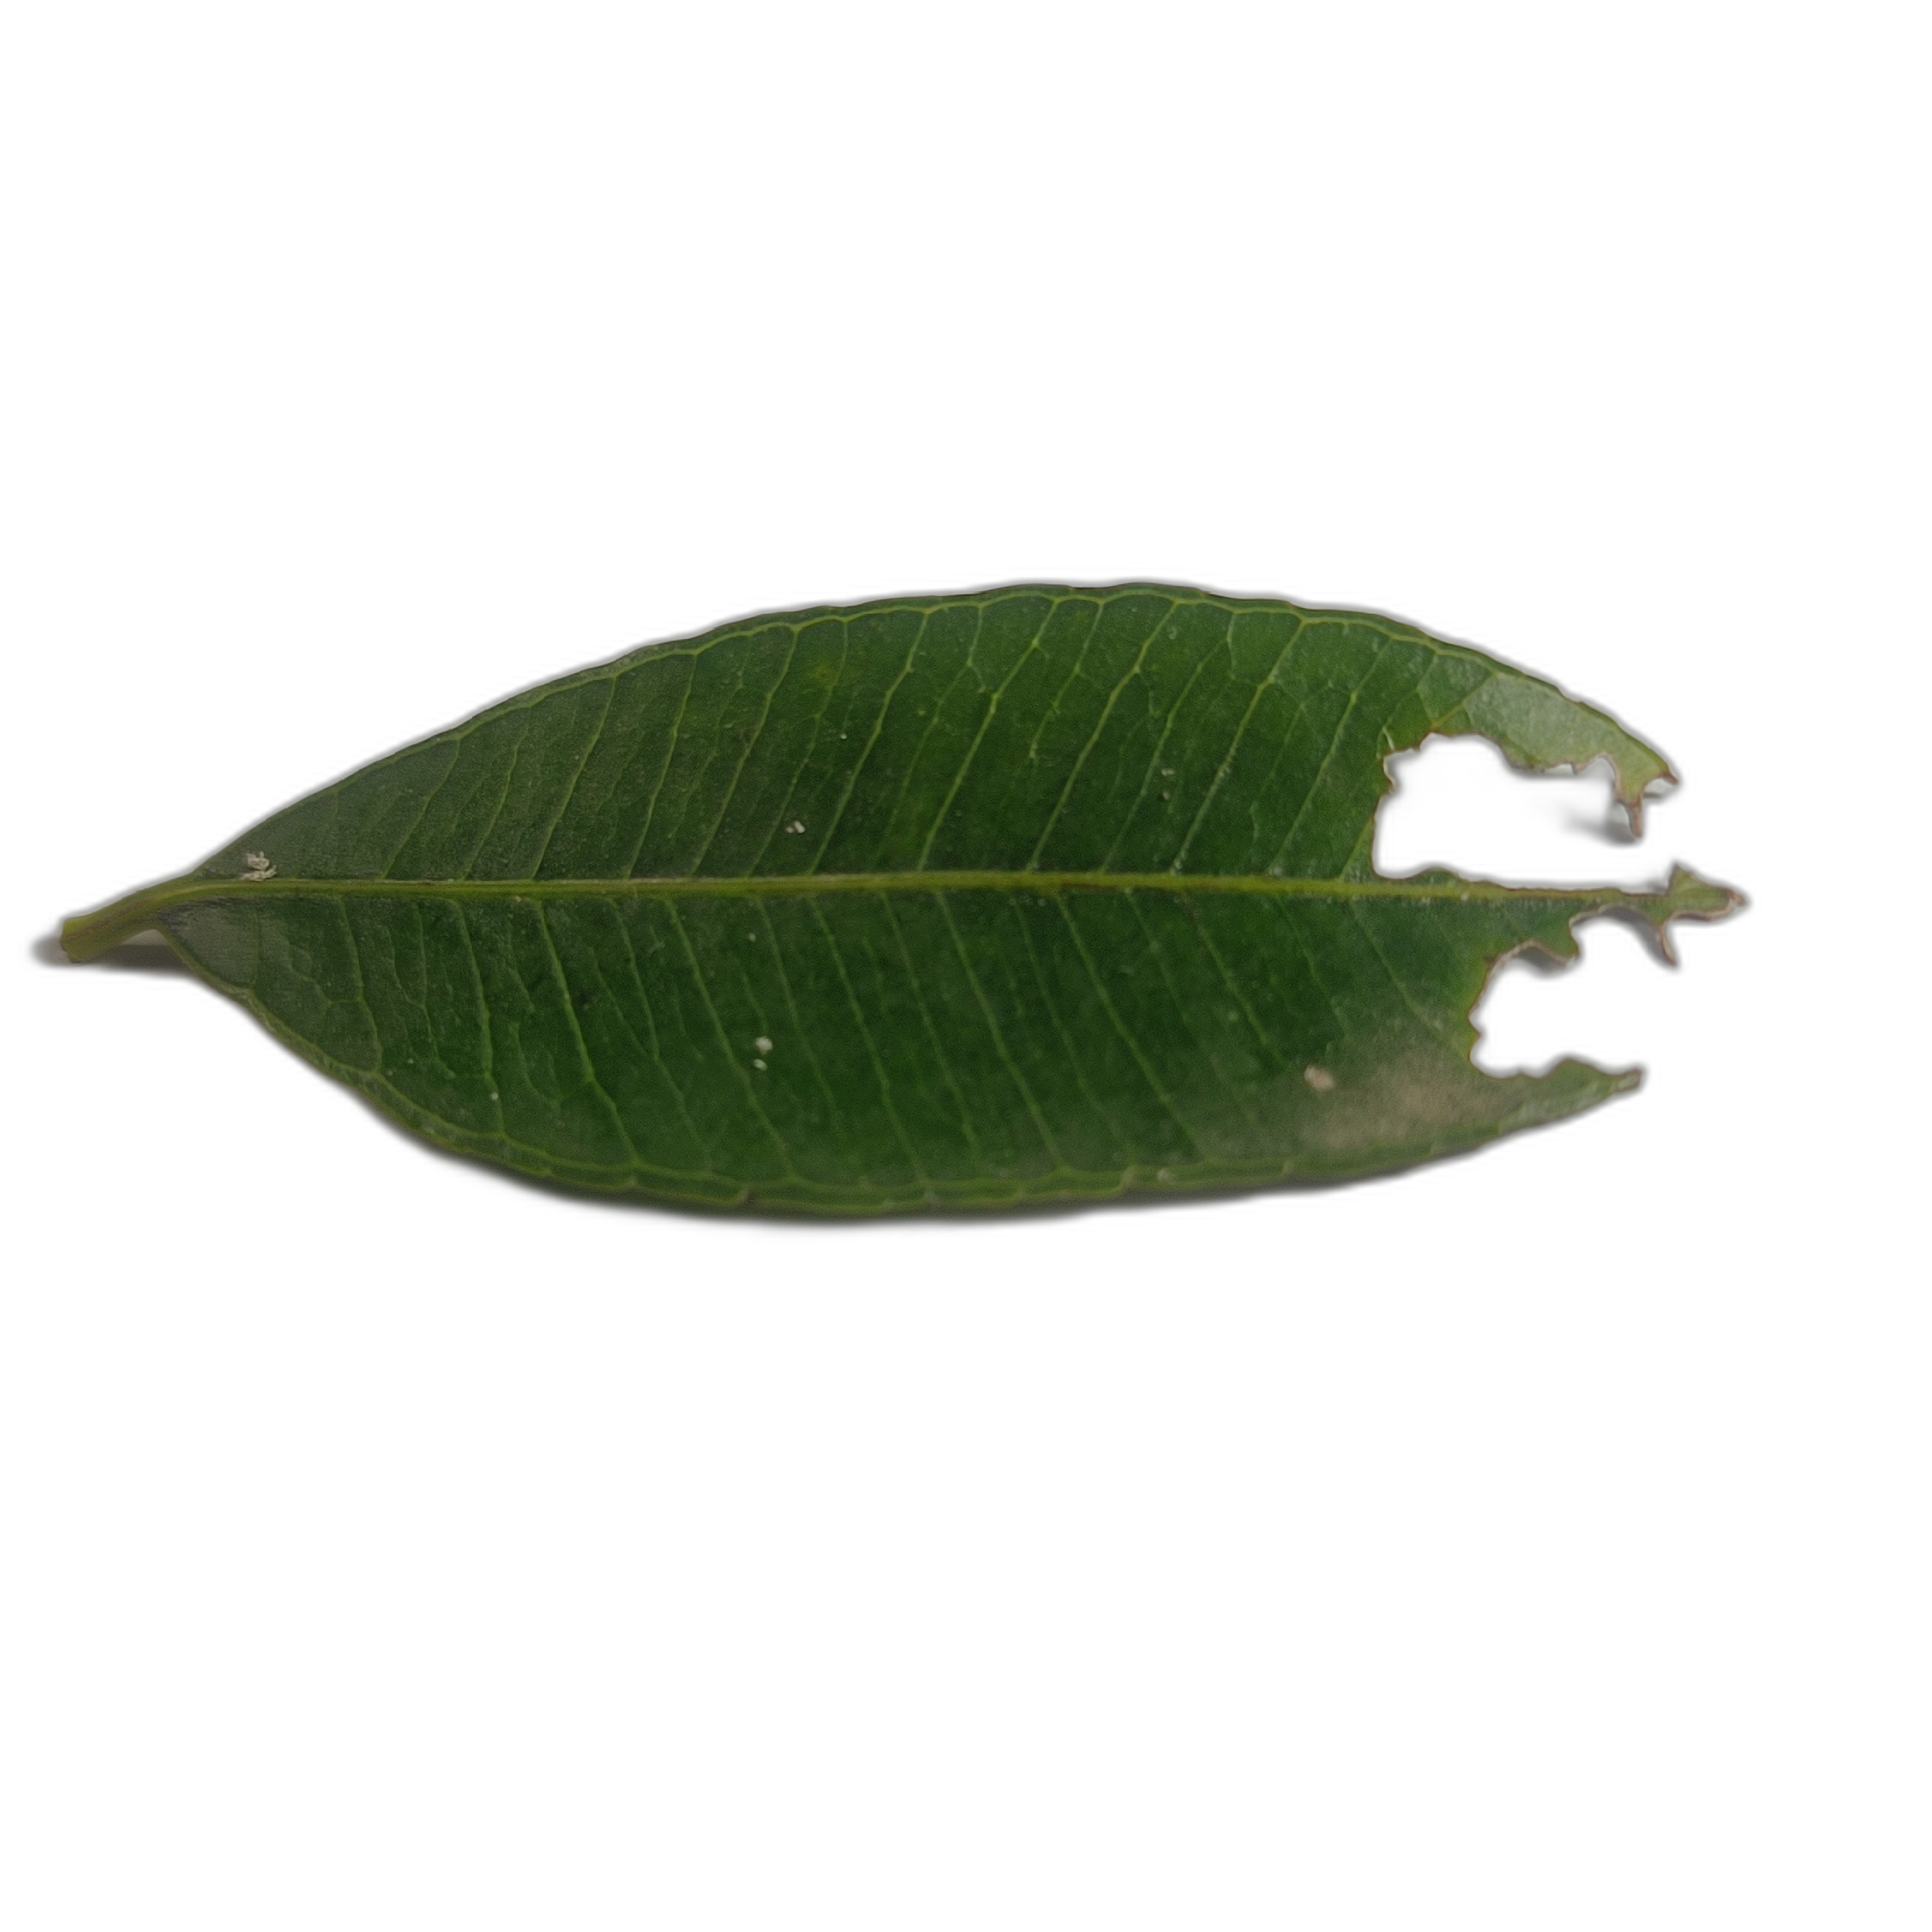
Label: not_healthy